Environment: real
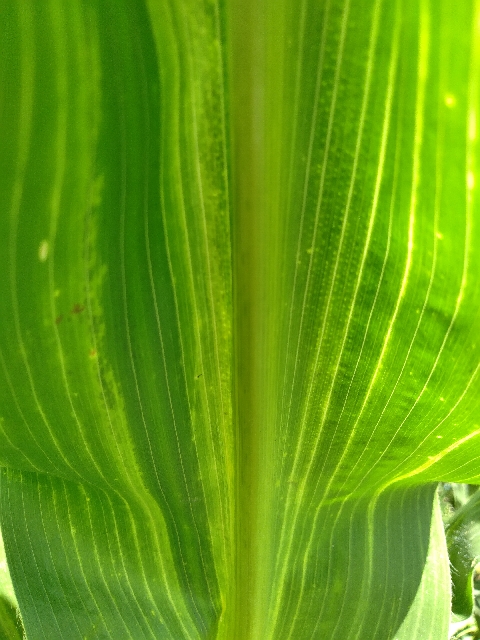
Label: lethal_necrosis